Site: saxony
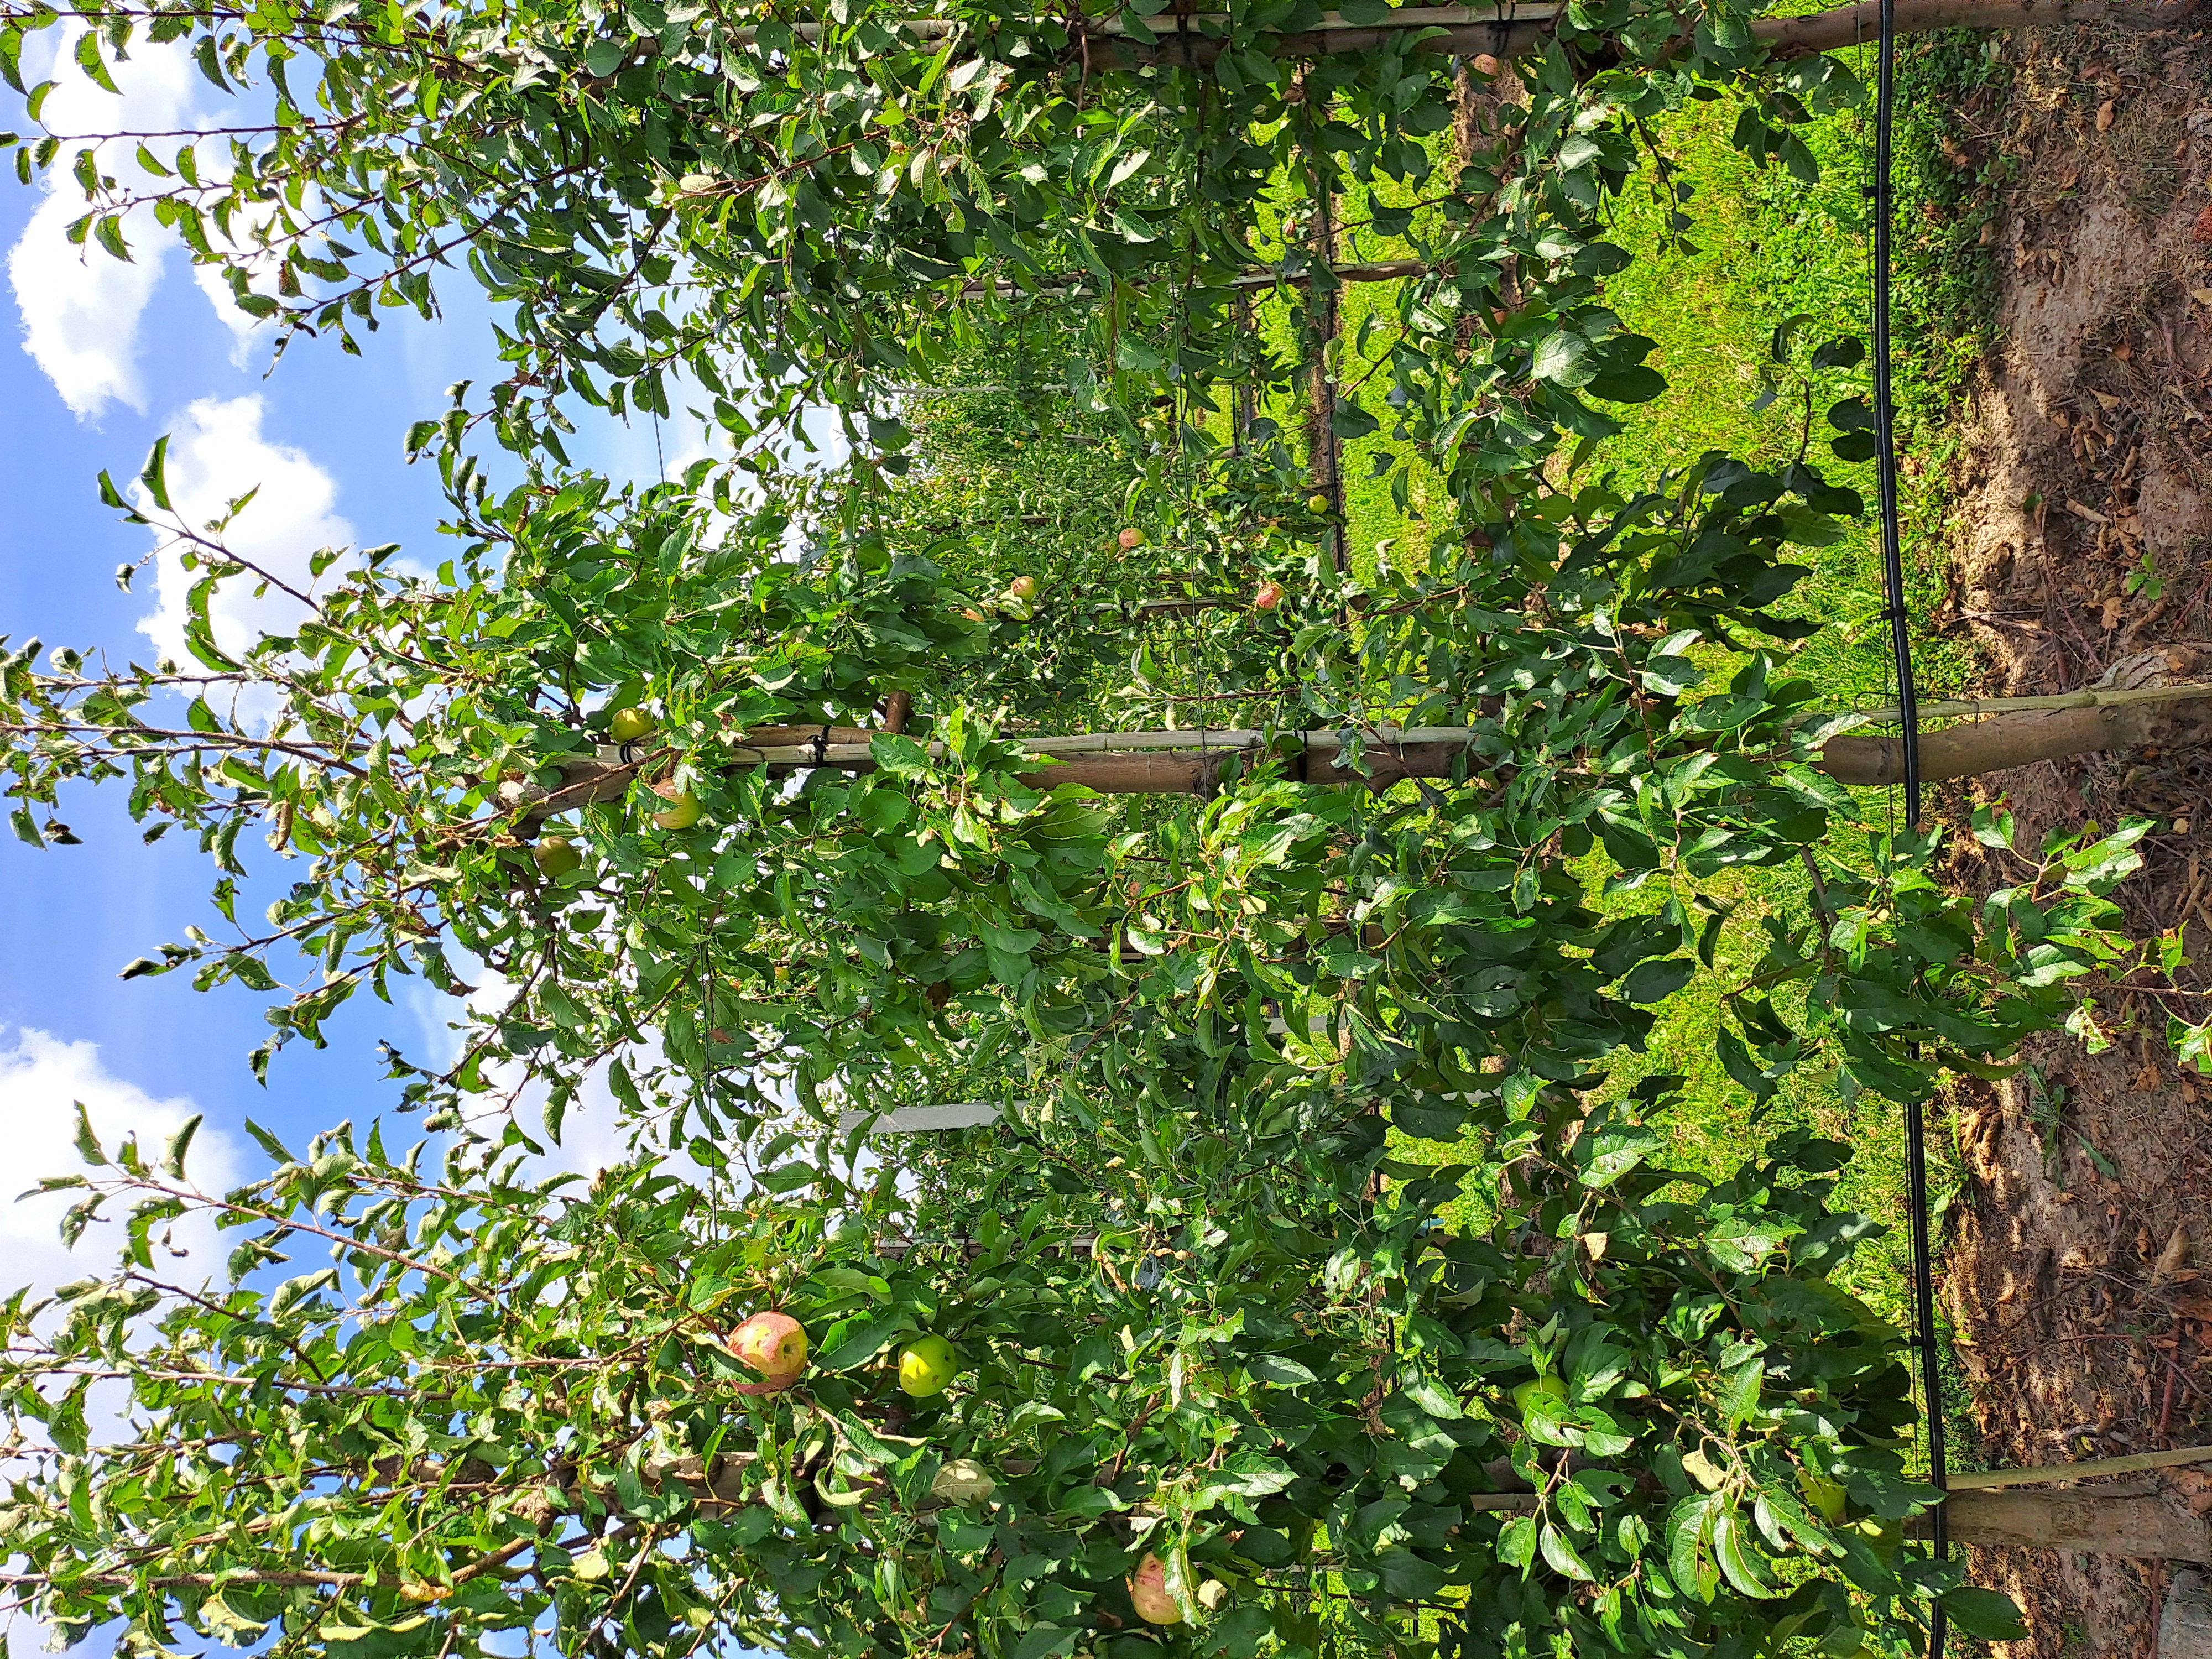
Growth stage (BBCH 85): Maturity of fruit and seed